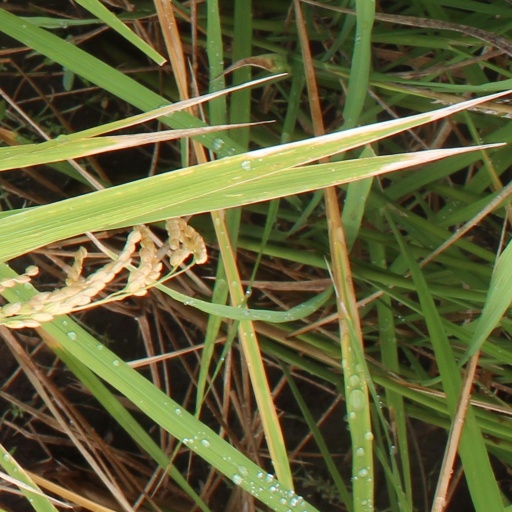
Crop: rice